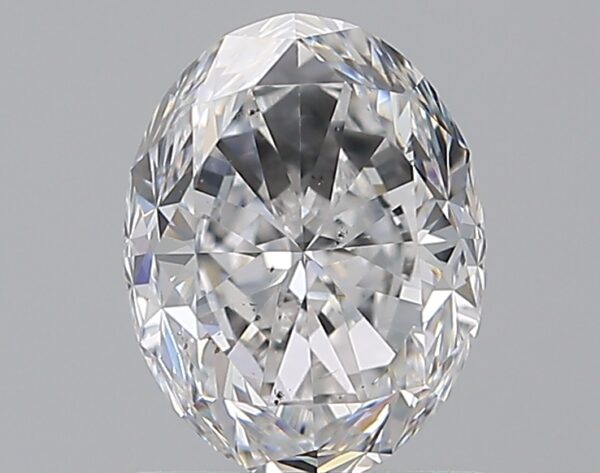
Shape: oval
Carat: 1.2
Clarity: SI1
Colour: E
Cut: FG
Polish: EX
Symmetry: VG
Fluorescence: N
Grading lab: GIA
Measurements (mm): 7.22 x 5.55 x 3.98